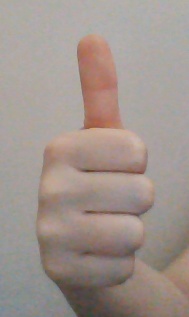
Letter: aleff